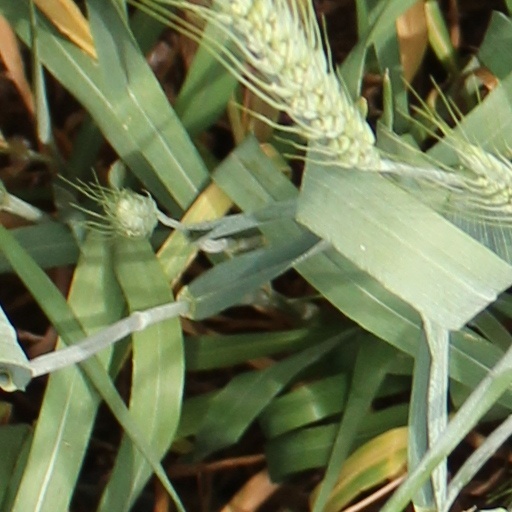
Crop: wheat